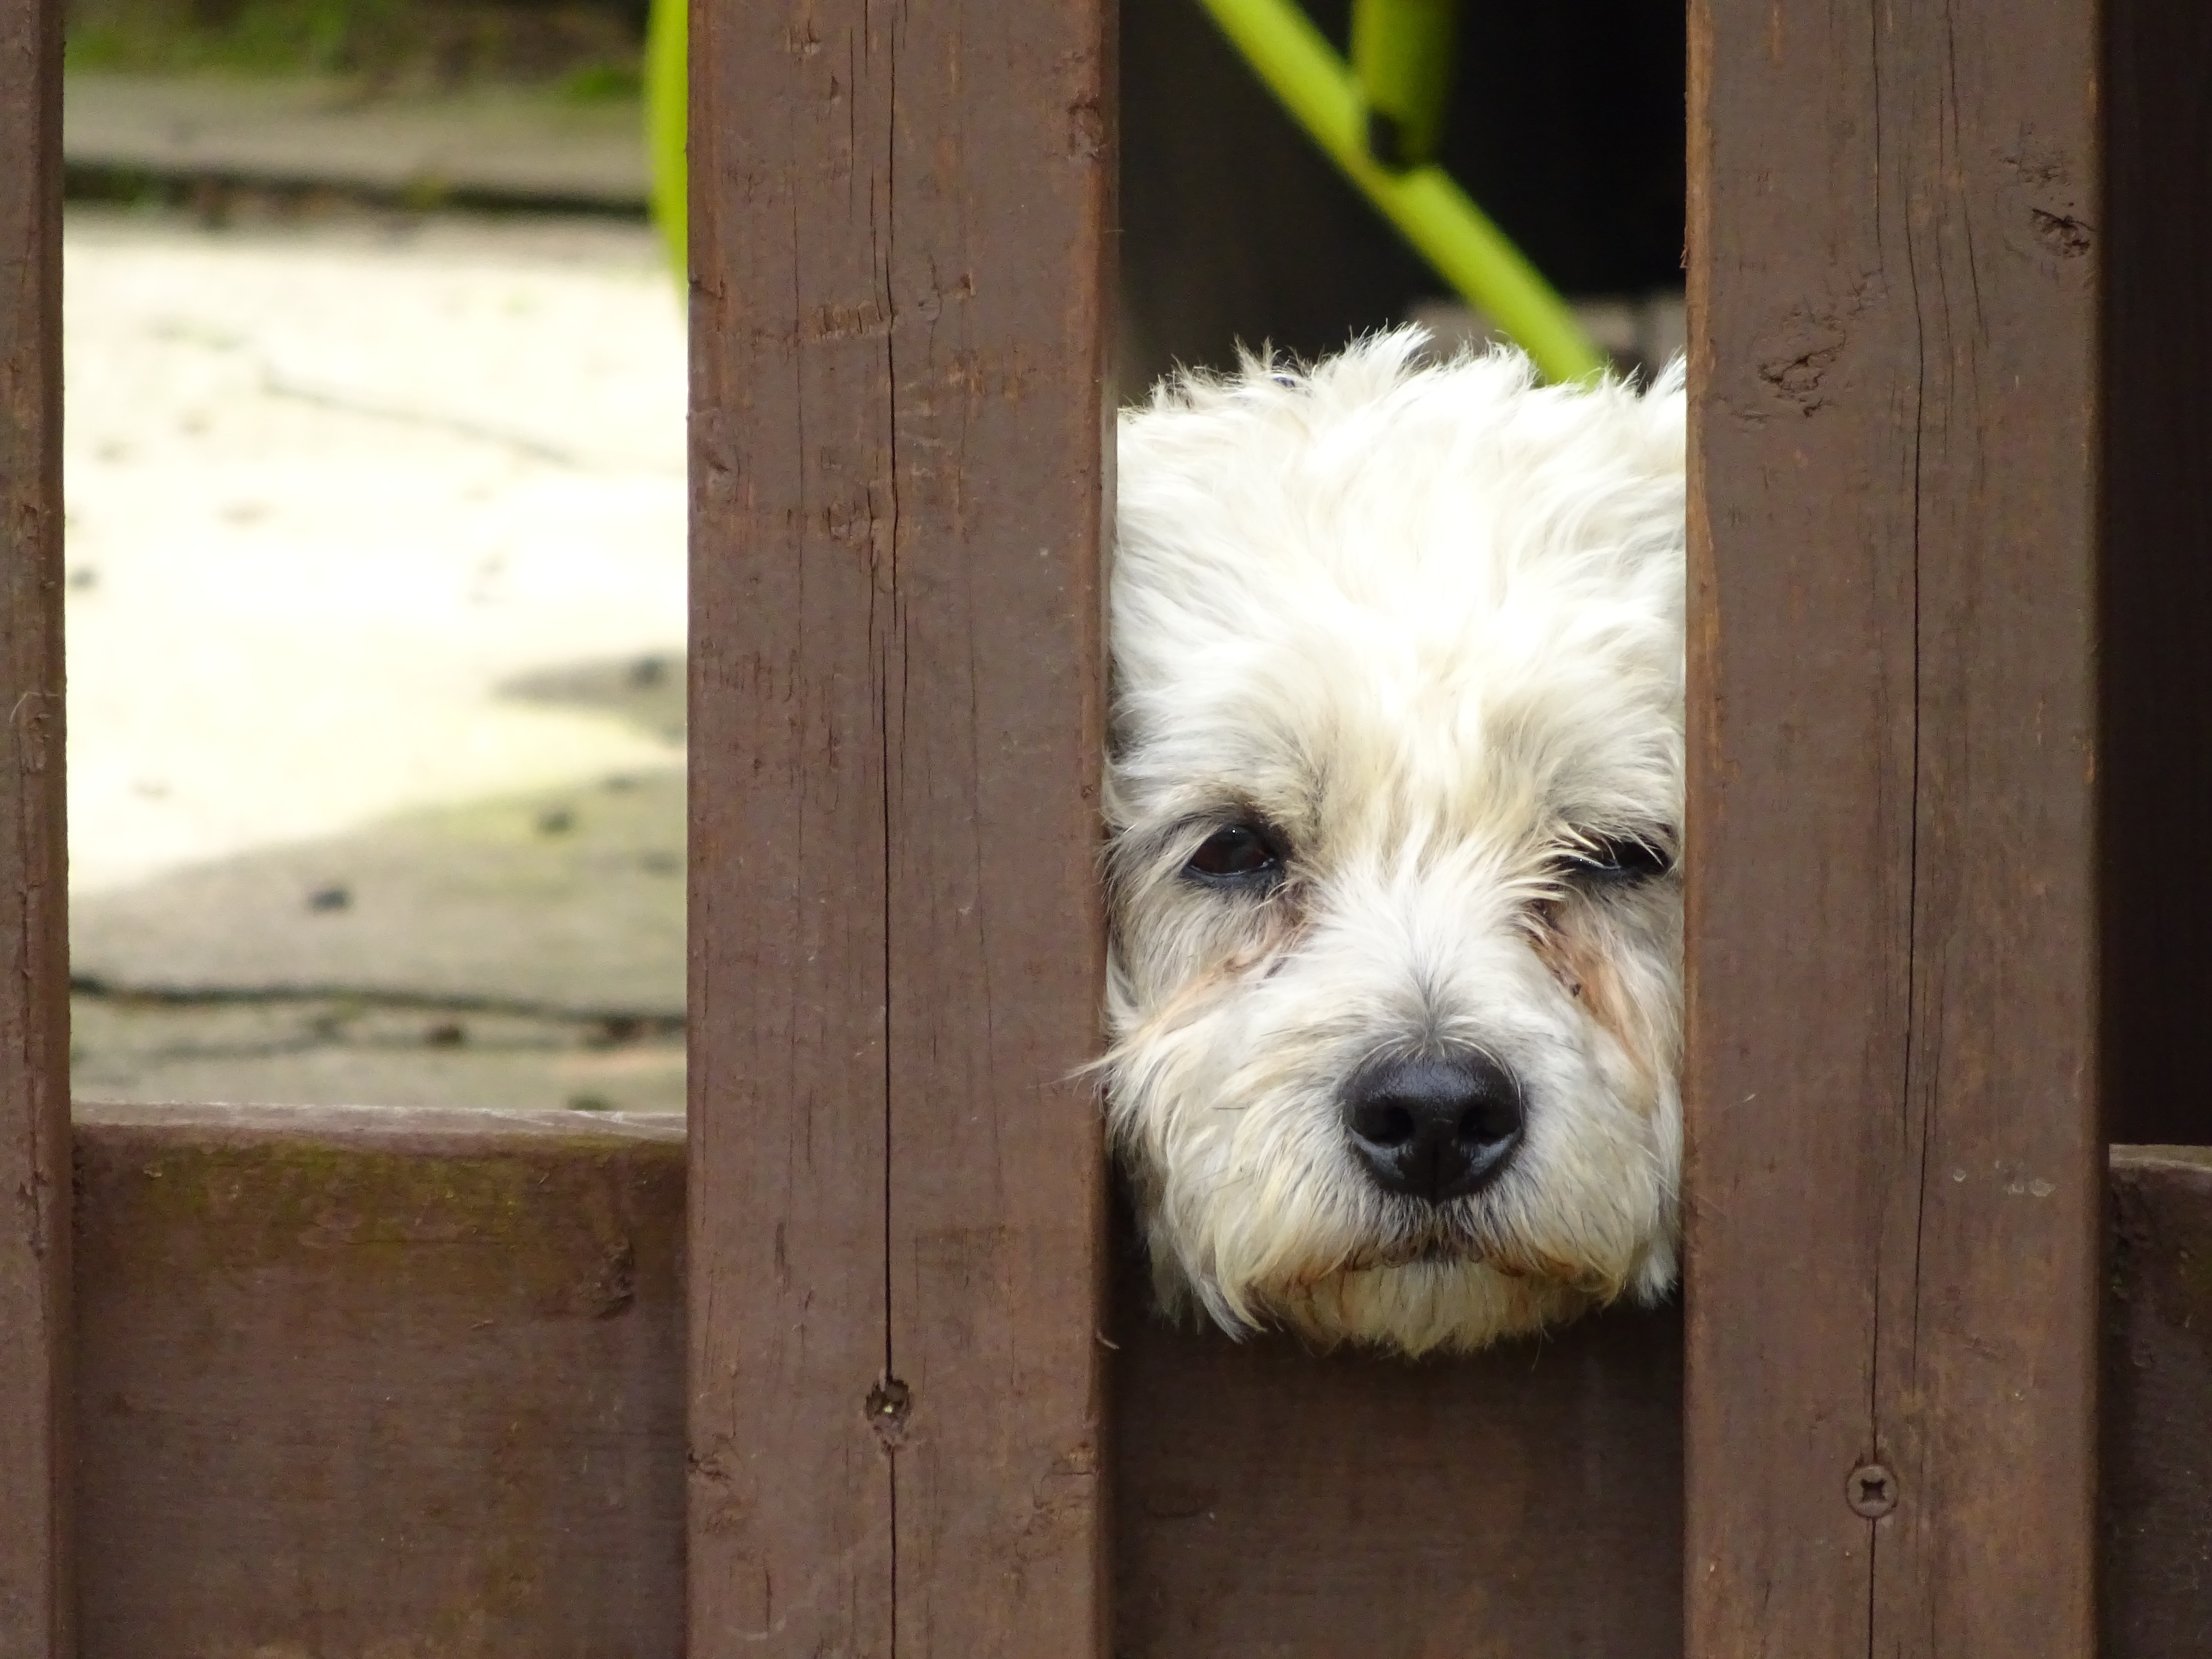
puppy, dog, cute, mammal, vertebrate, terrier, maltese, cute dog, havanese, dog like mammal, west highland white terrier, dog crossbreeds